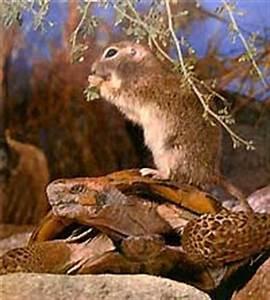
squirrel